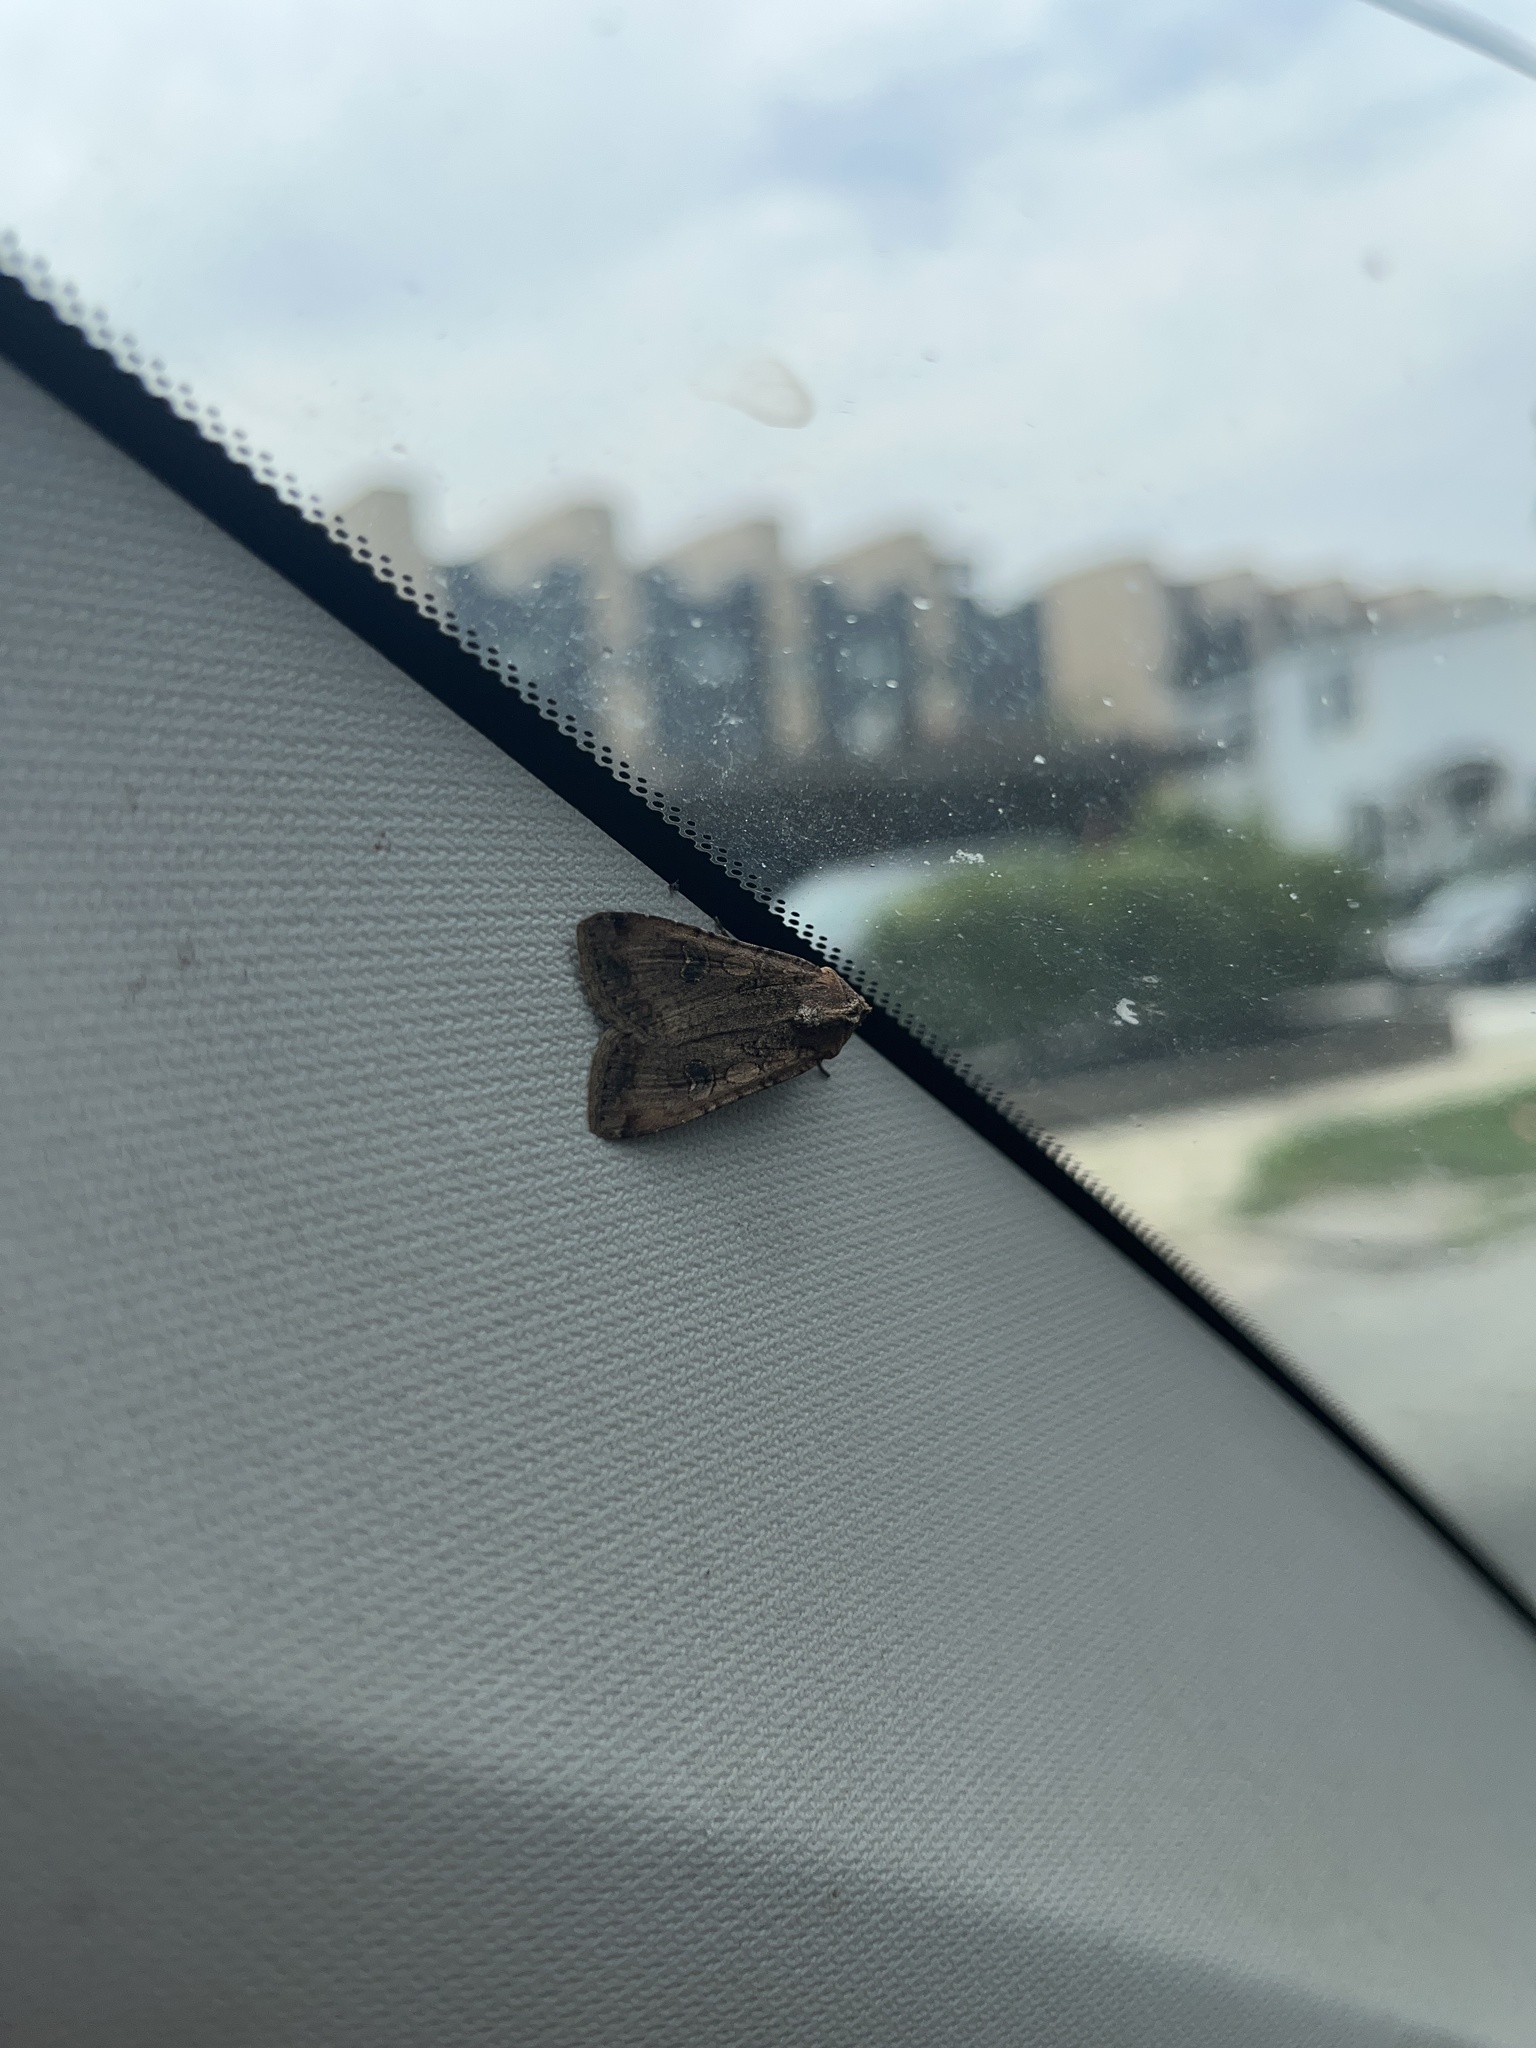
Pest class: cutworms